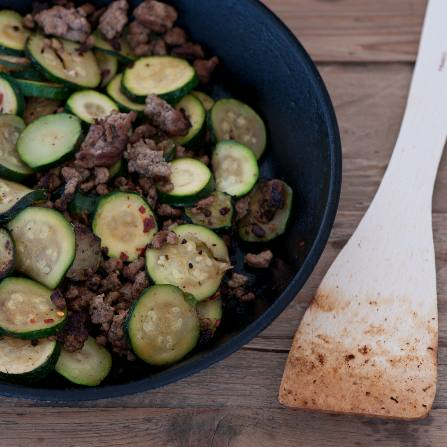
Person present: No